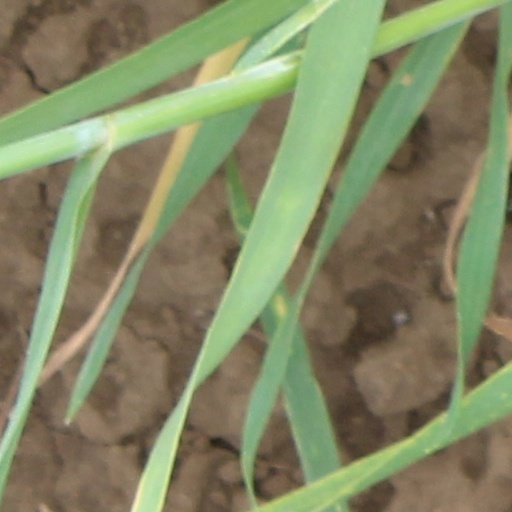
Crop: wheat